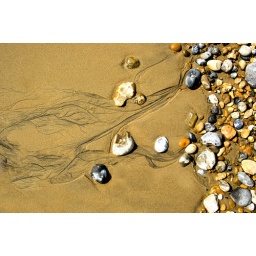
I have spotted these paintings on the sand made by sea.